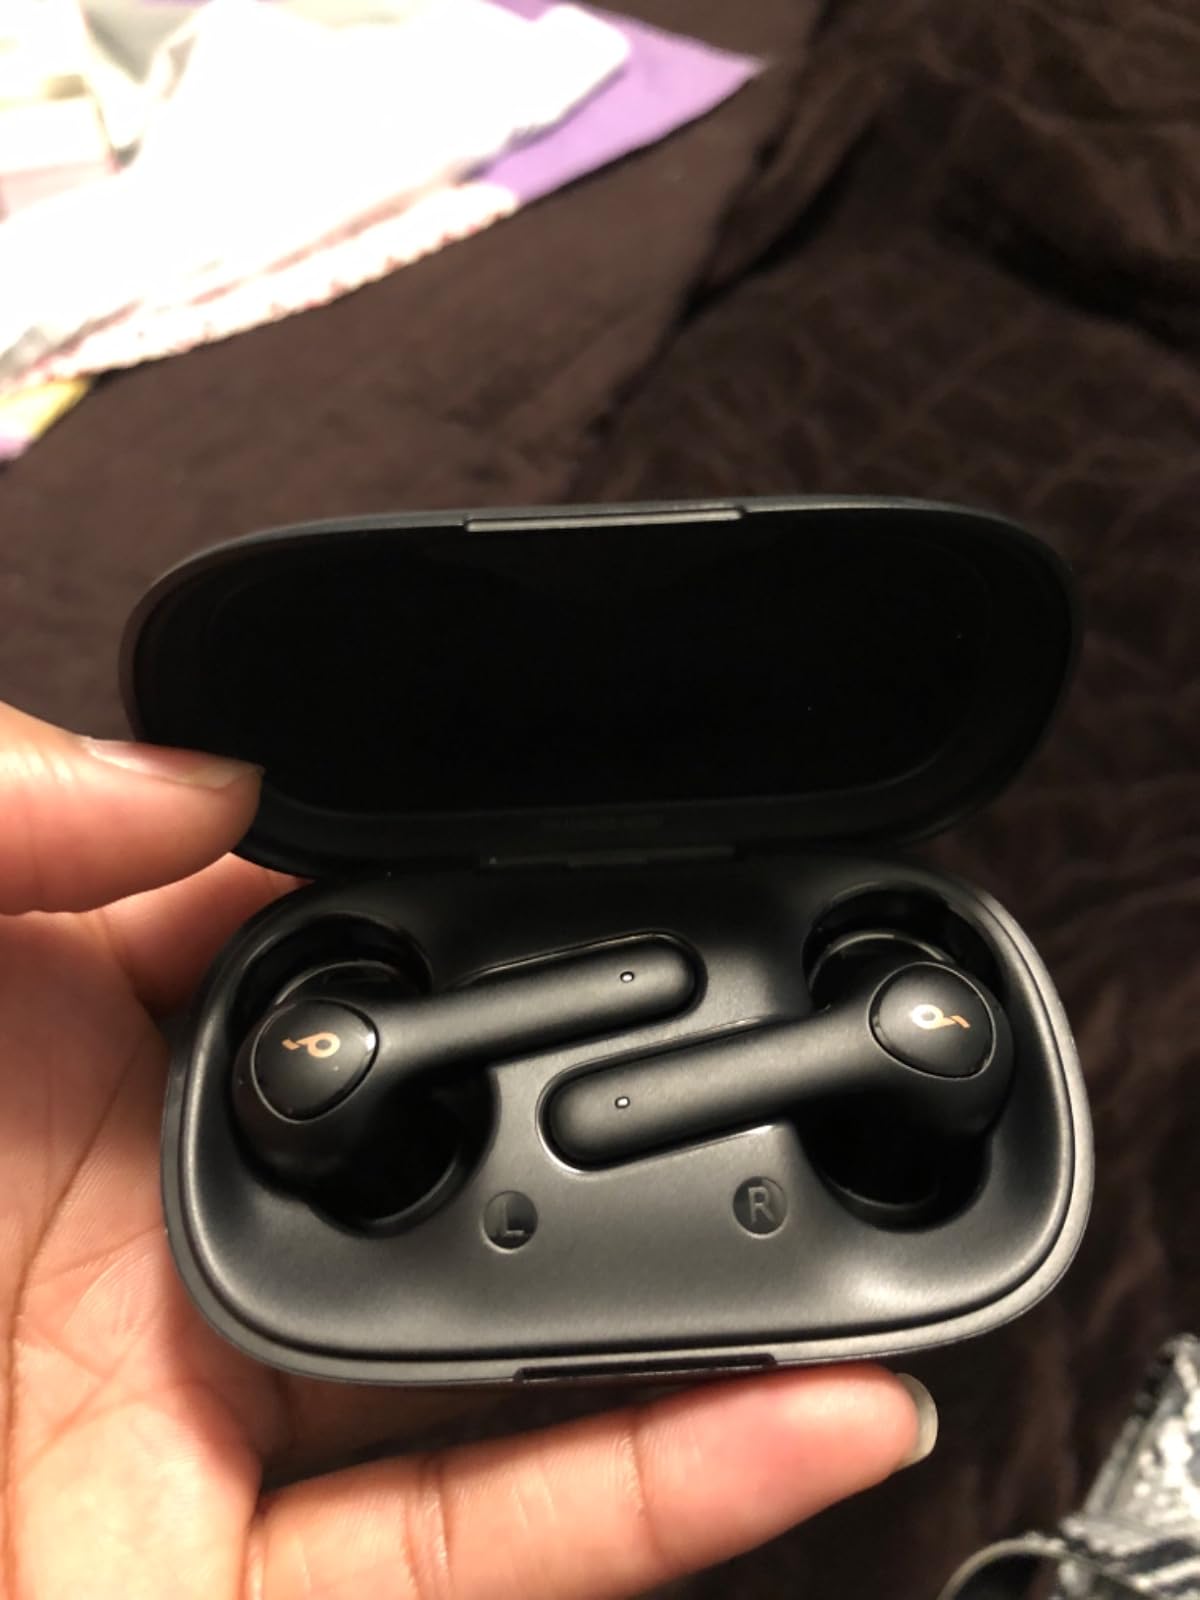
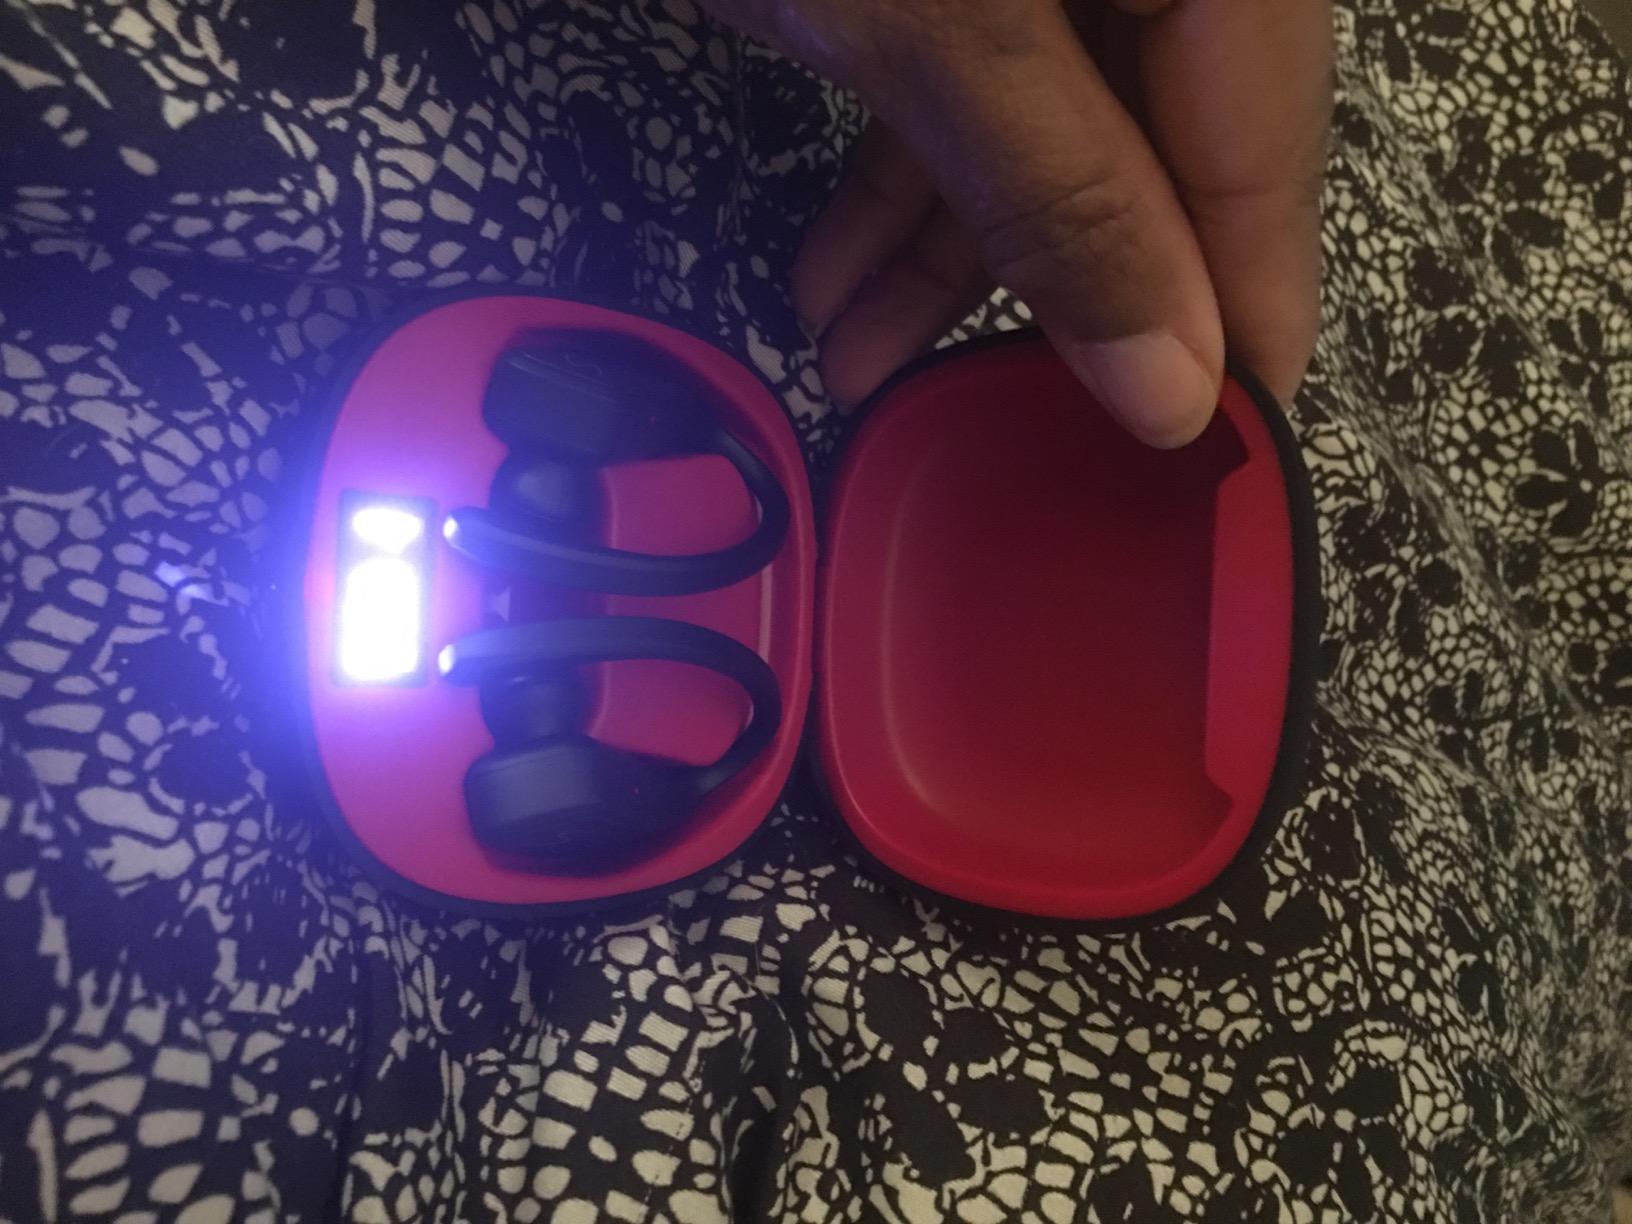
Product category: earbuds
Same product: no